The Devil's Eye

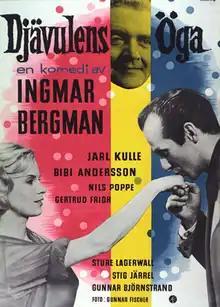
Theatrical release poster

The Devil's Eye is a 1960 Swedish fantasy comedy film written and directed by Ingmar Bergman.